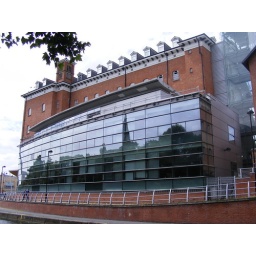
The old Pex building on the river Soar in Leicester. Reflection of church and castle gardens opposite.